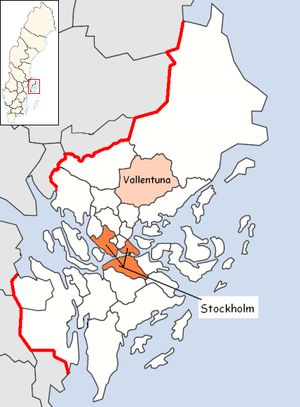
Vallentuna kommun
Vallentuna er en kommune i det svenske län Stockholms län i landskapet Uppland. Kommunens administrationssenter ligger i byen Vallentuna.